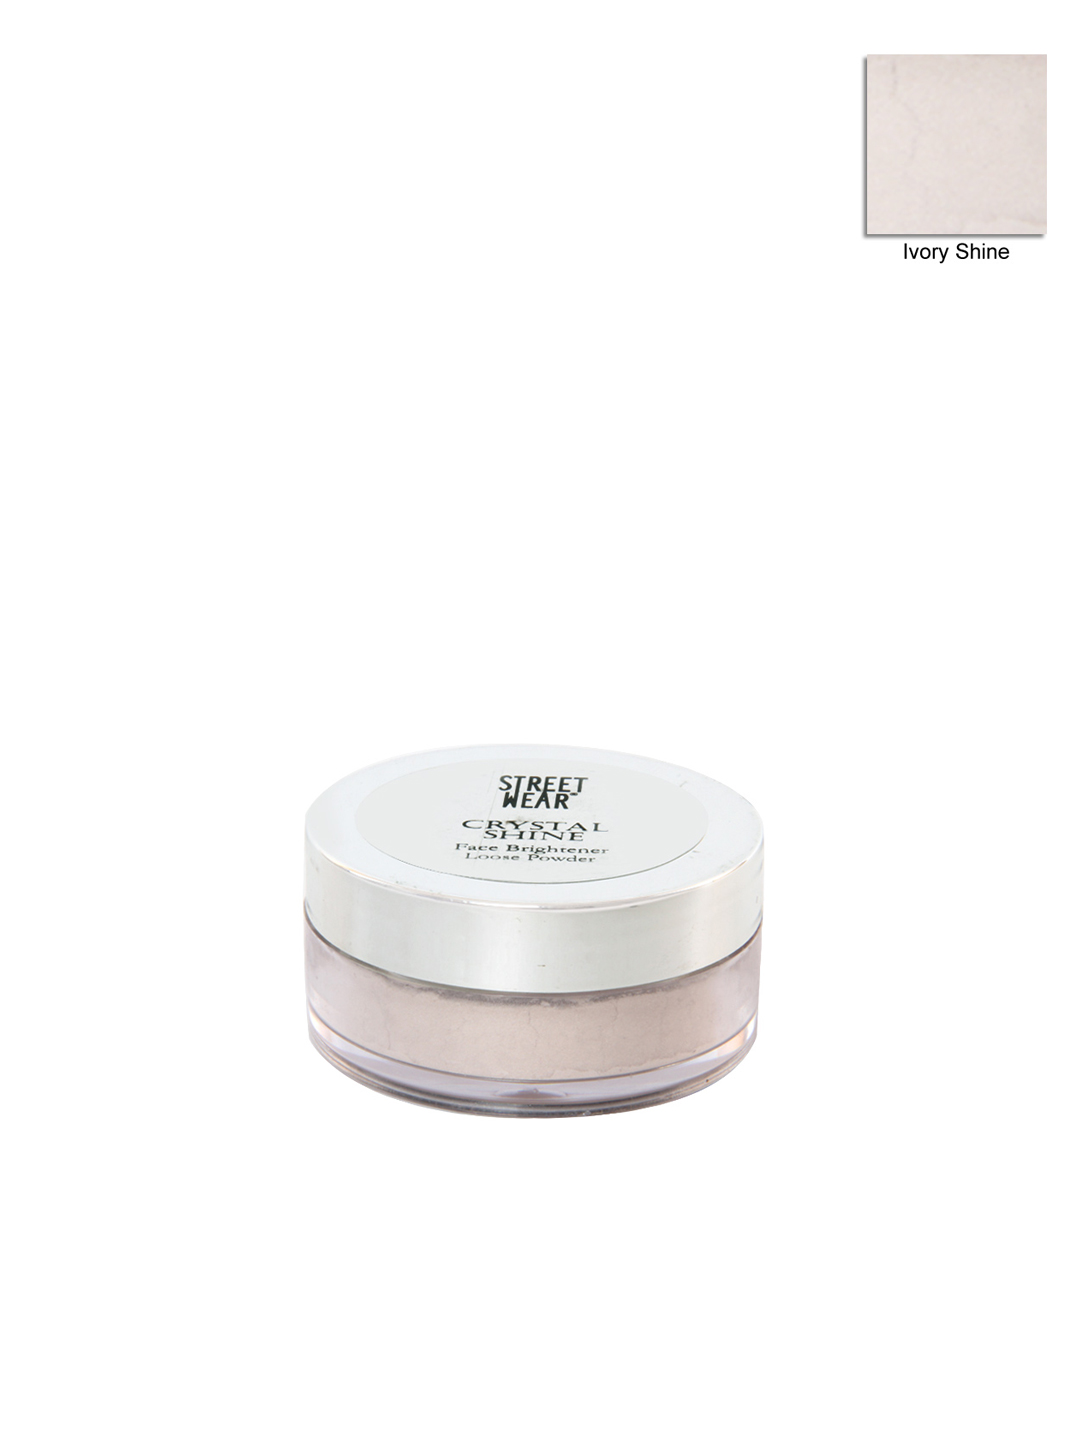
Streetwear Crystal Shine Ivory Face Brightener Loose Powder
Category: Personal Care / Makeup / Highlighter and Blush
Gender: Women
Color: Skin
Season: Spring 2017
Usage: Casual